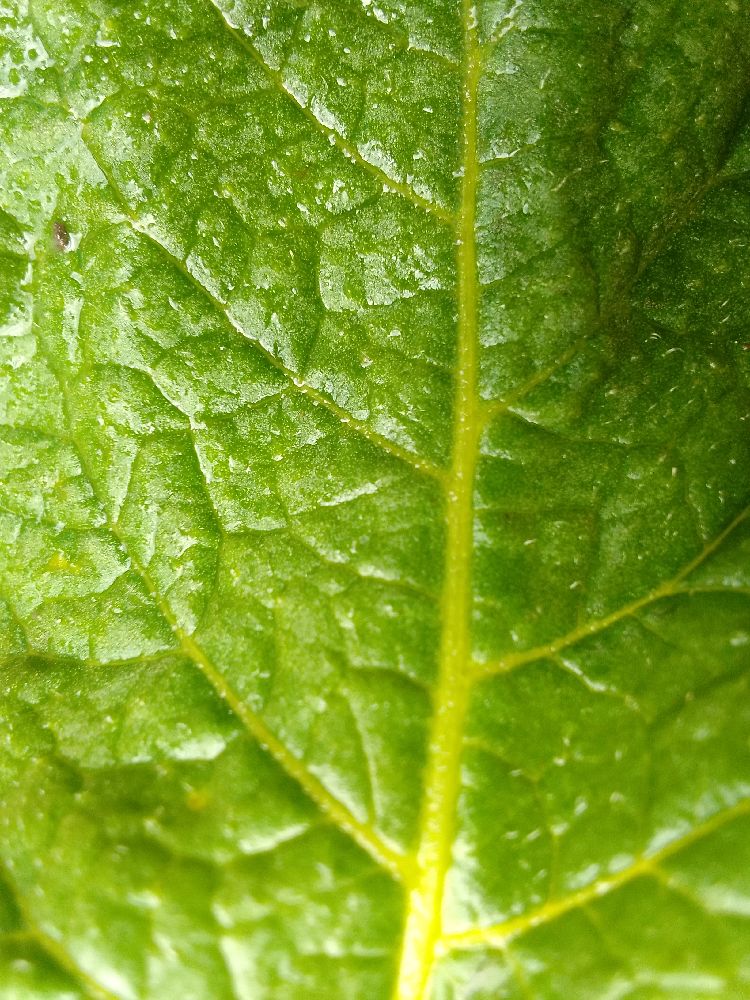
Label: Healthy